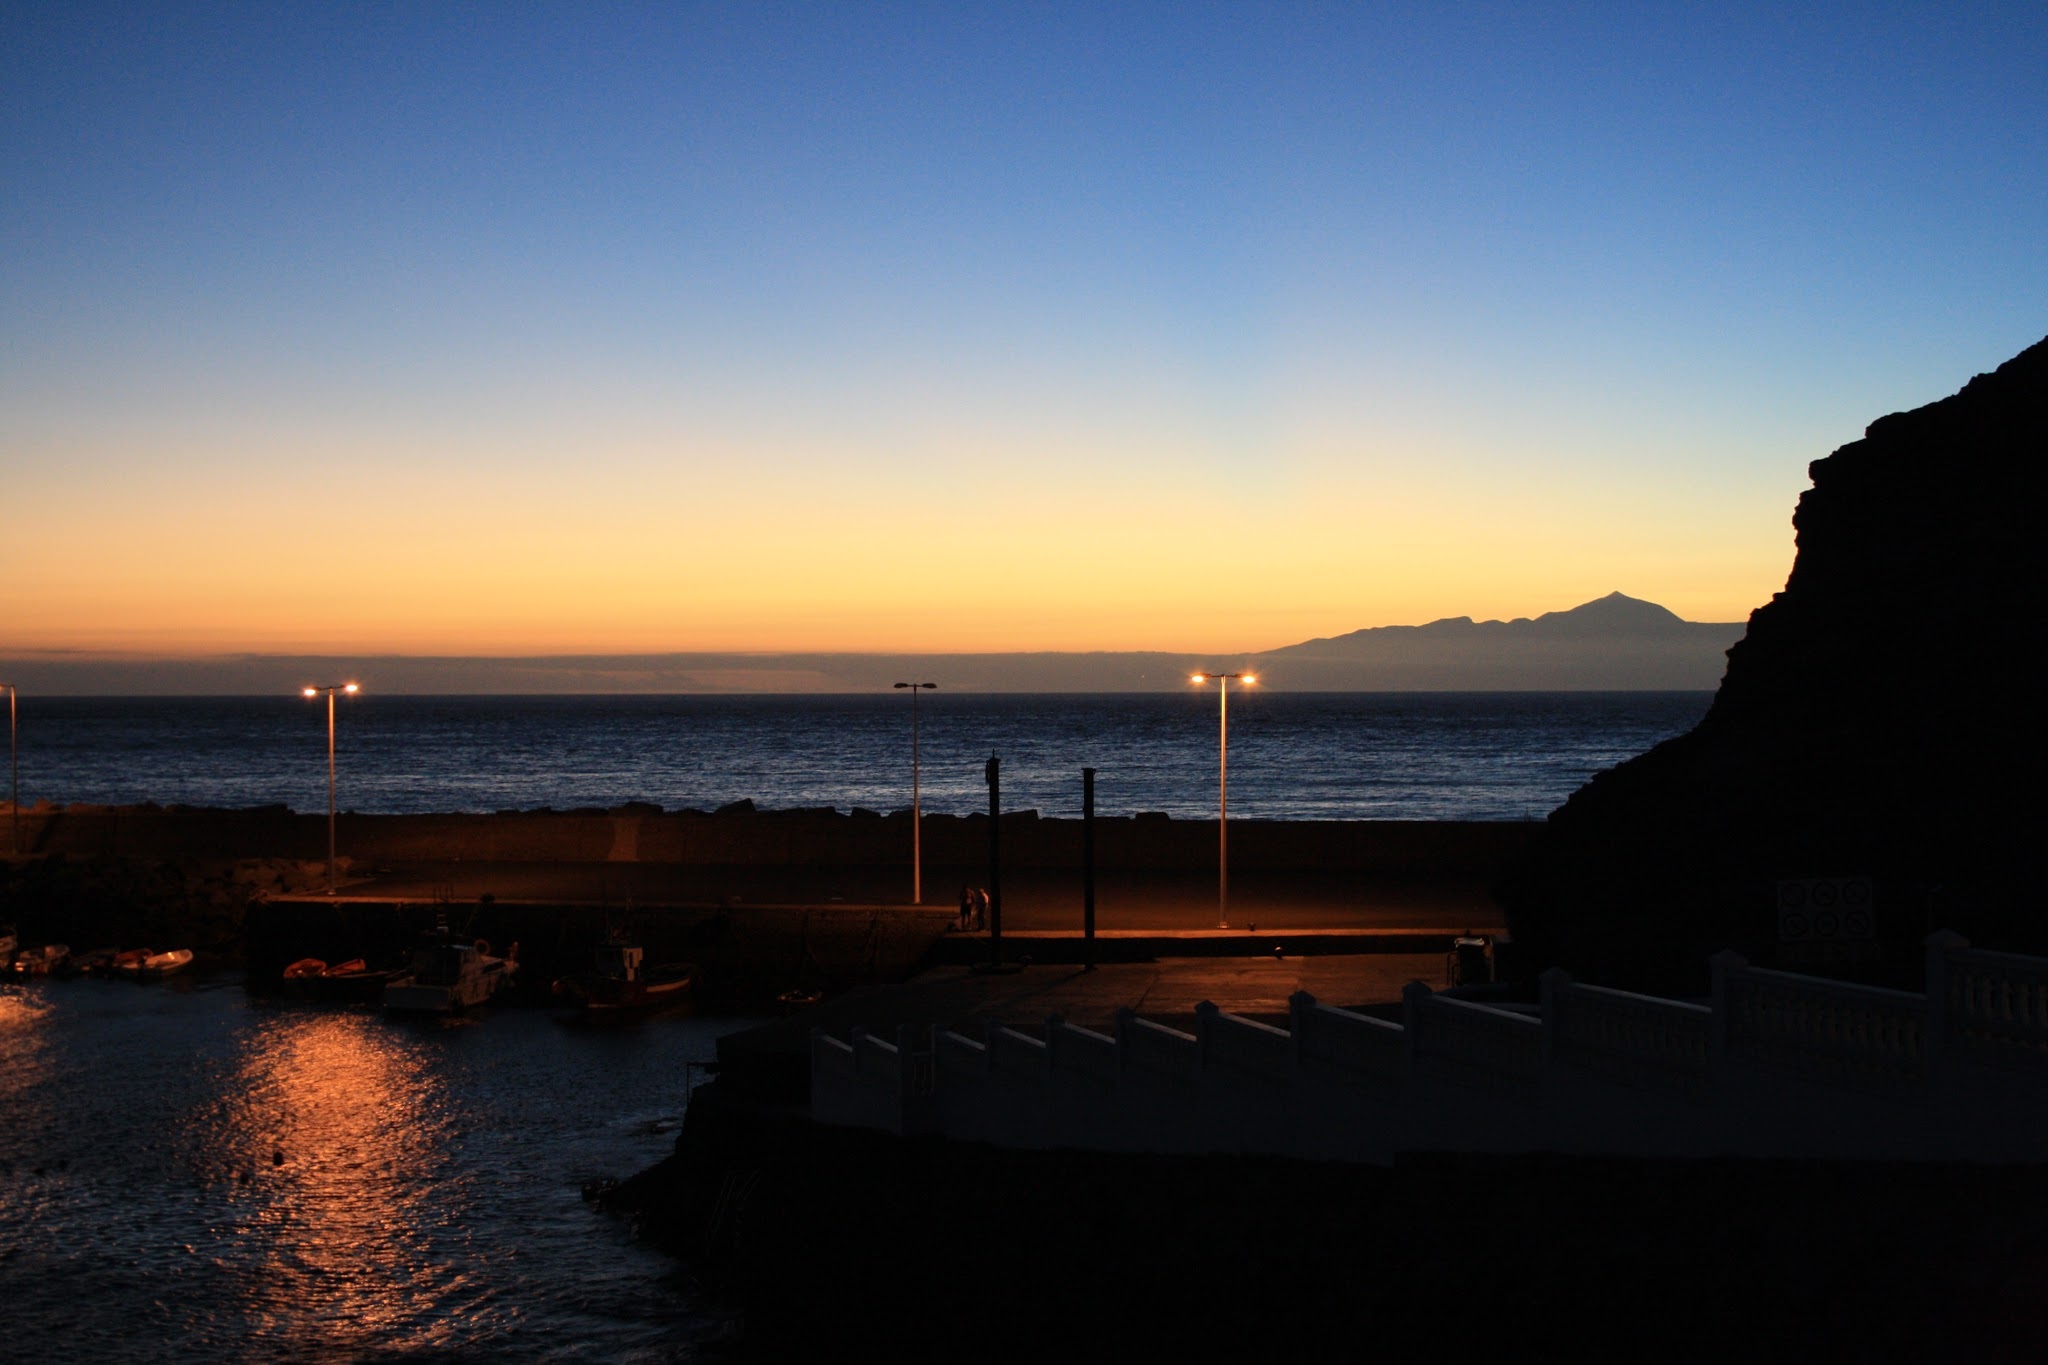
beach, landscape, sea, coast, ocean, horizon, mountain, sun, sunrise, sunset, sunlight, morning, shore, wave, dawn, summer, seaside, dusk, evening, reflection, holiday, bay, body of water, resort, evening sun, cape, afterglow